Anjana Vasan

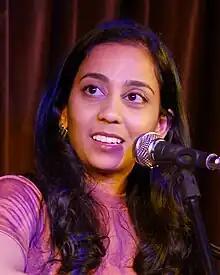
Vasan in 2017

Anjana Vasan (born 31 January 1987) is an Indian-born actress based in the United Kingdom. For her stage work, Vasan has won a Laurence Olivier Award. On television, she stars in the Channel 4 sitcom "We Are Lady Parts" (2021–2024), for which she was nominated for a British Academy Television Award. Her films include "Wicked Little Letters" (2023).